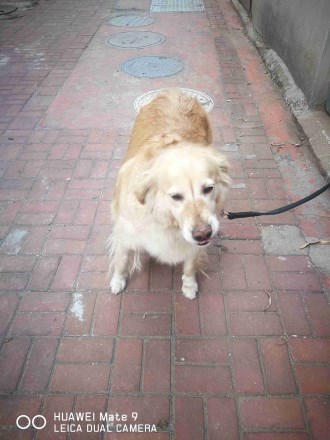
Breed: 5355-n000126-golden_retriever